Doraemon: Nobita's Space Heroes

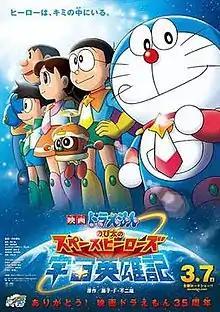
Japanese poster of the film

, also known as Doraemon The Super Star 2015 and later as Doraemon the Movie 35th, is an anime science fiction action adventure film and the 35th "Doraemon" film. Released in Japan on 7 March 2015, it commemorates the 35th anniversary of the "Doraemon" (1979) anime series and the 10th anniversary of the "Doraemon" (2005) anime.